Bob Doll

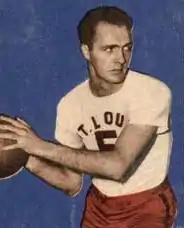
Doll in 1948

Robert W. Doll (August 10, 1919 – September 7, 1959) was an American professional basketball player who played in the early days of professional basketball for the St. Louis Bombers and Boston Celtics during the early years of the NBA.